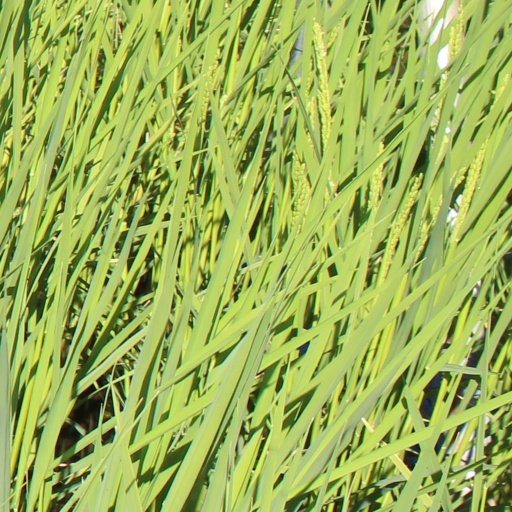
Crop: rice